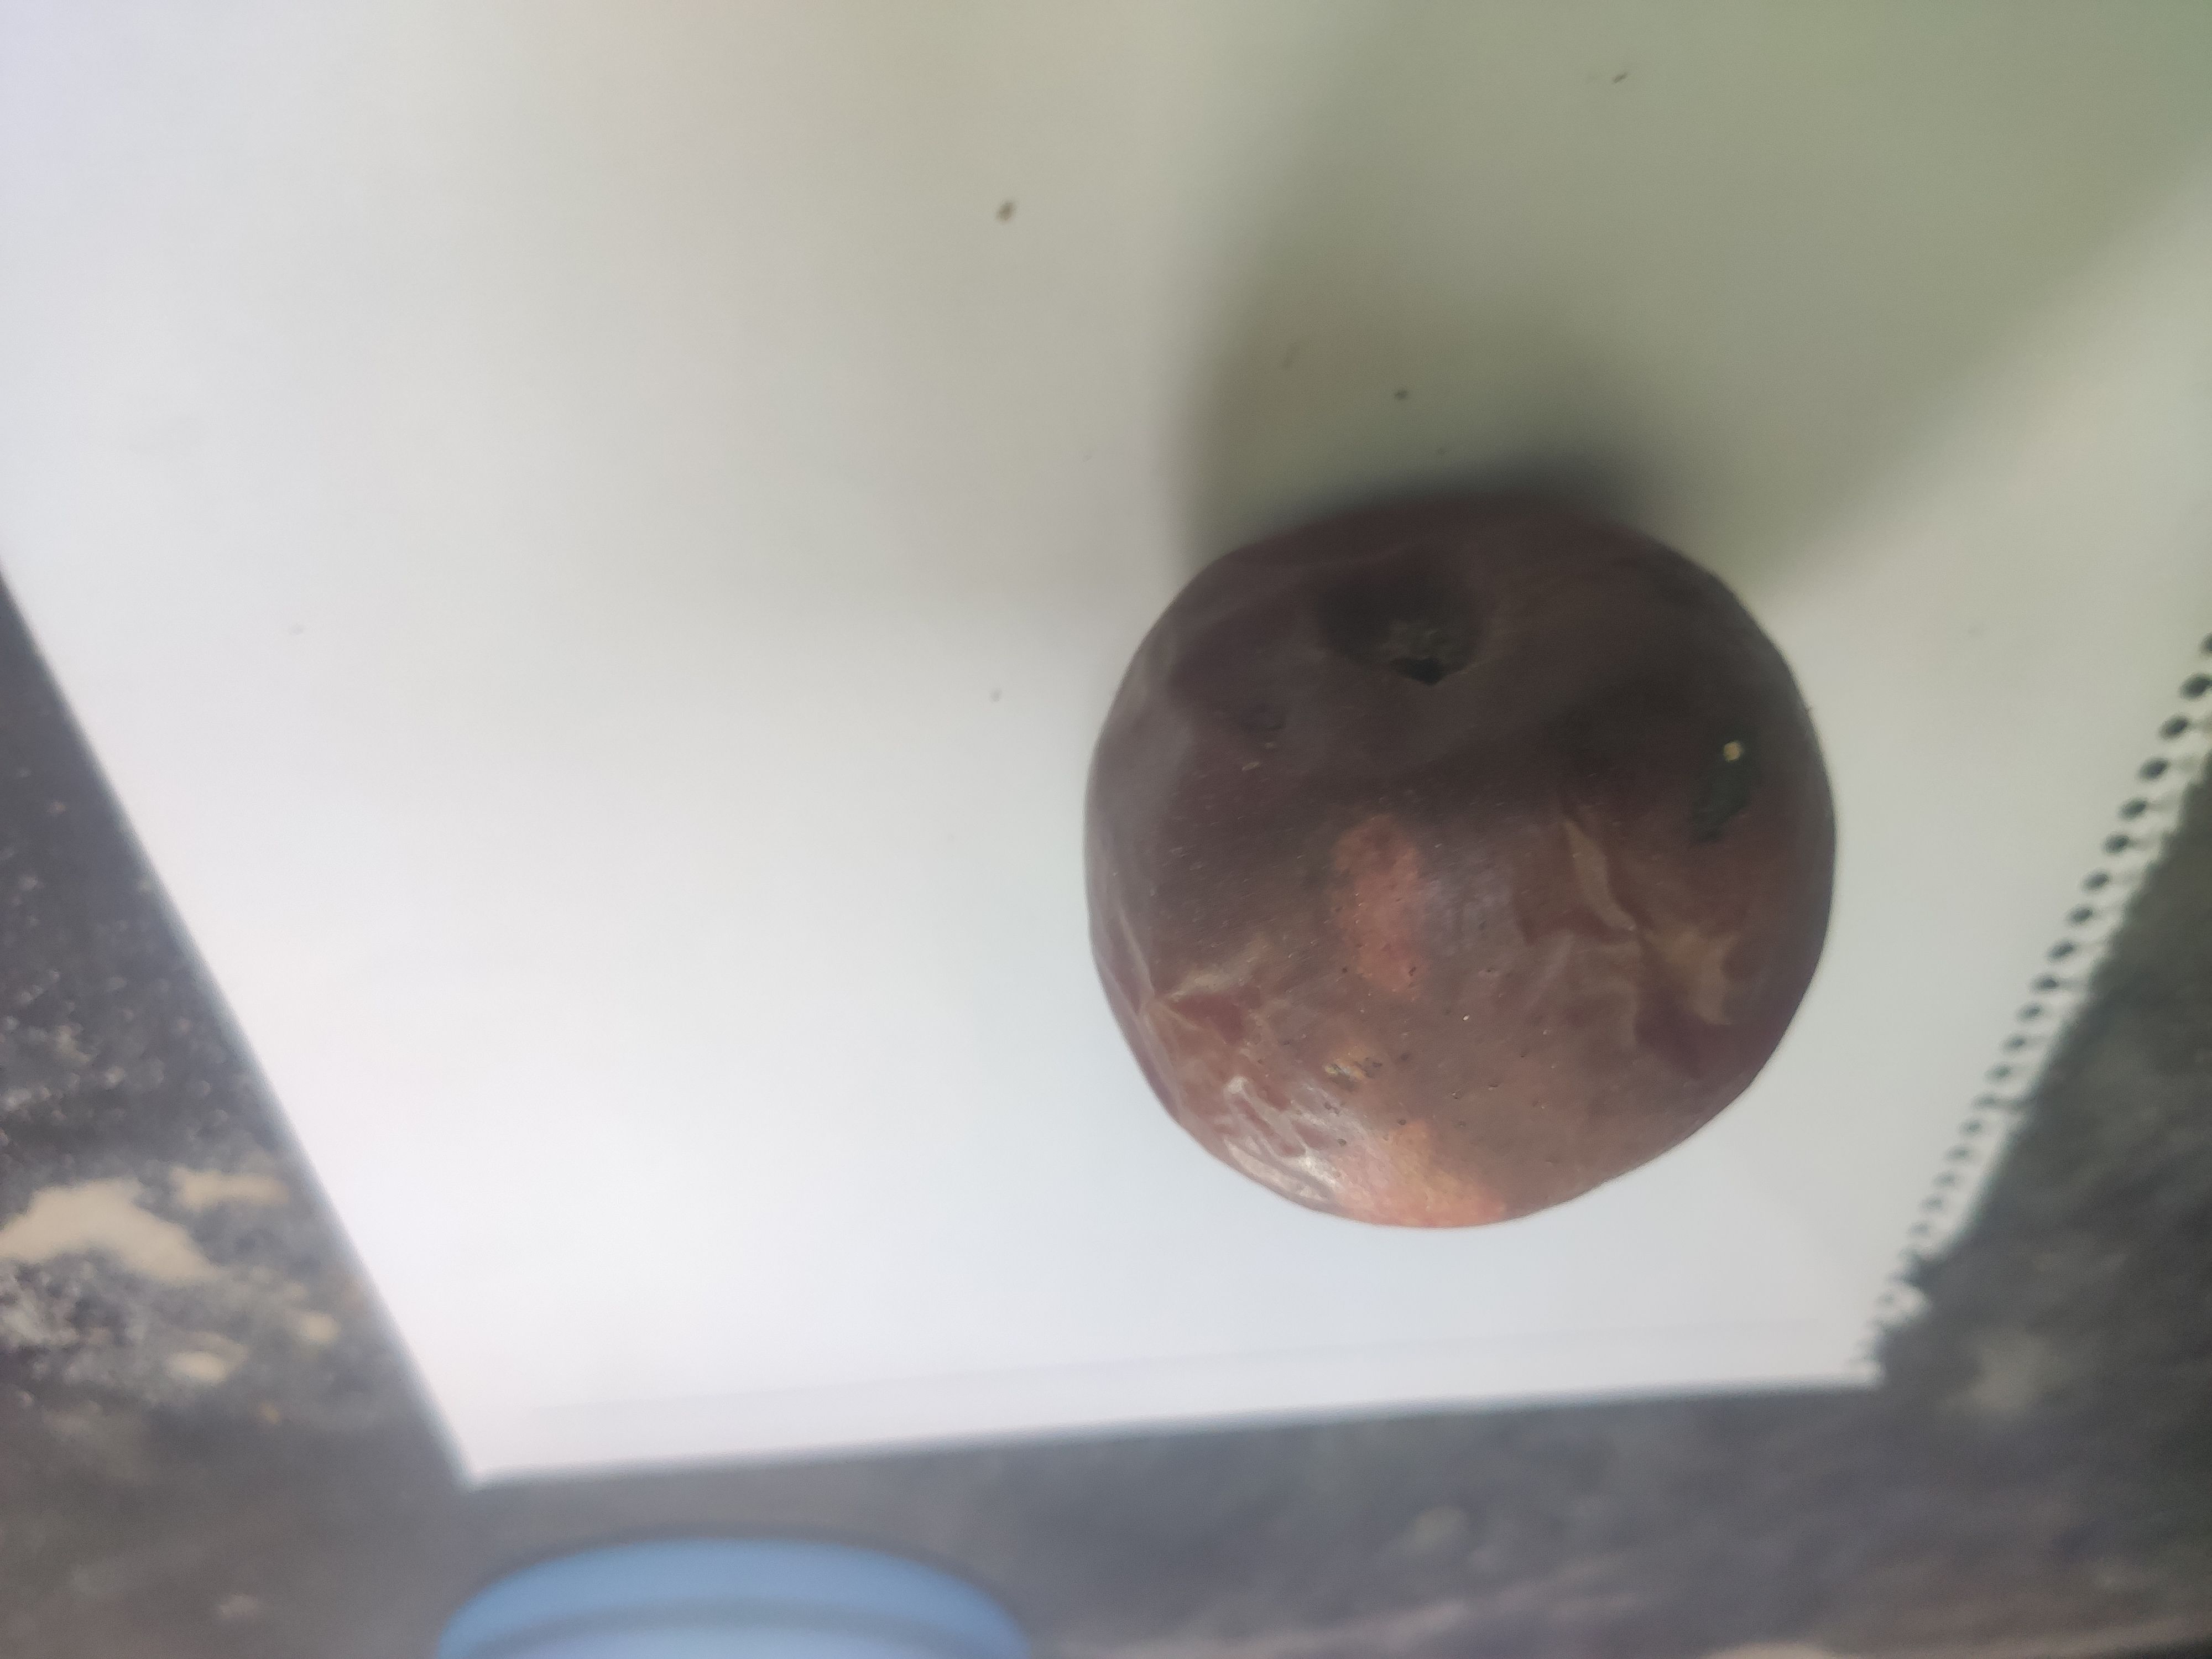
Fruit: apple
Grade: 3rd-grade